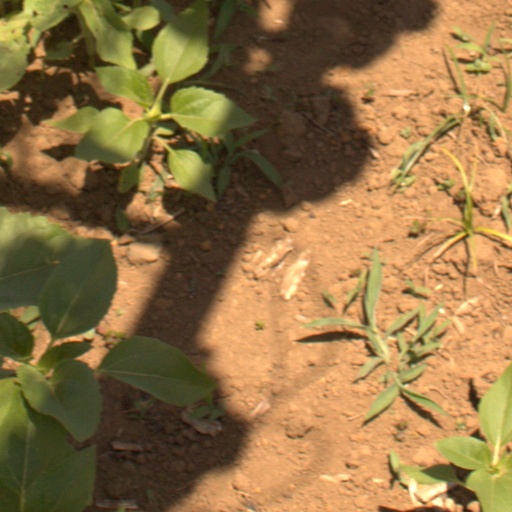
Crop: Jerusalem artichoke